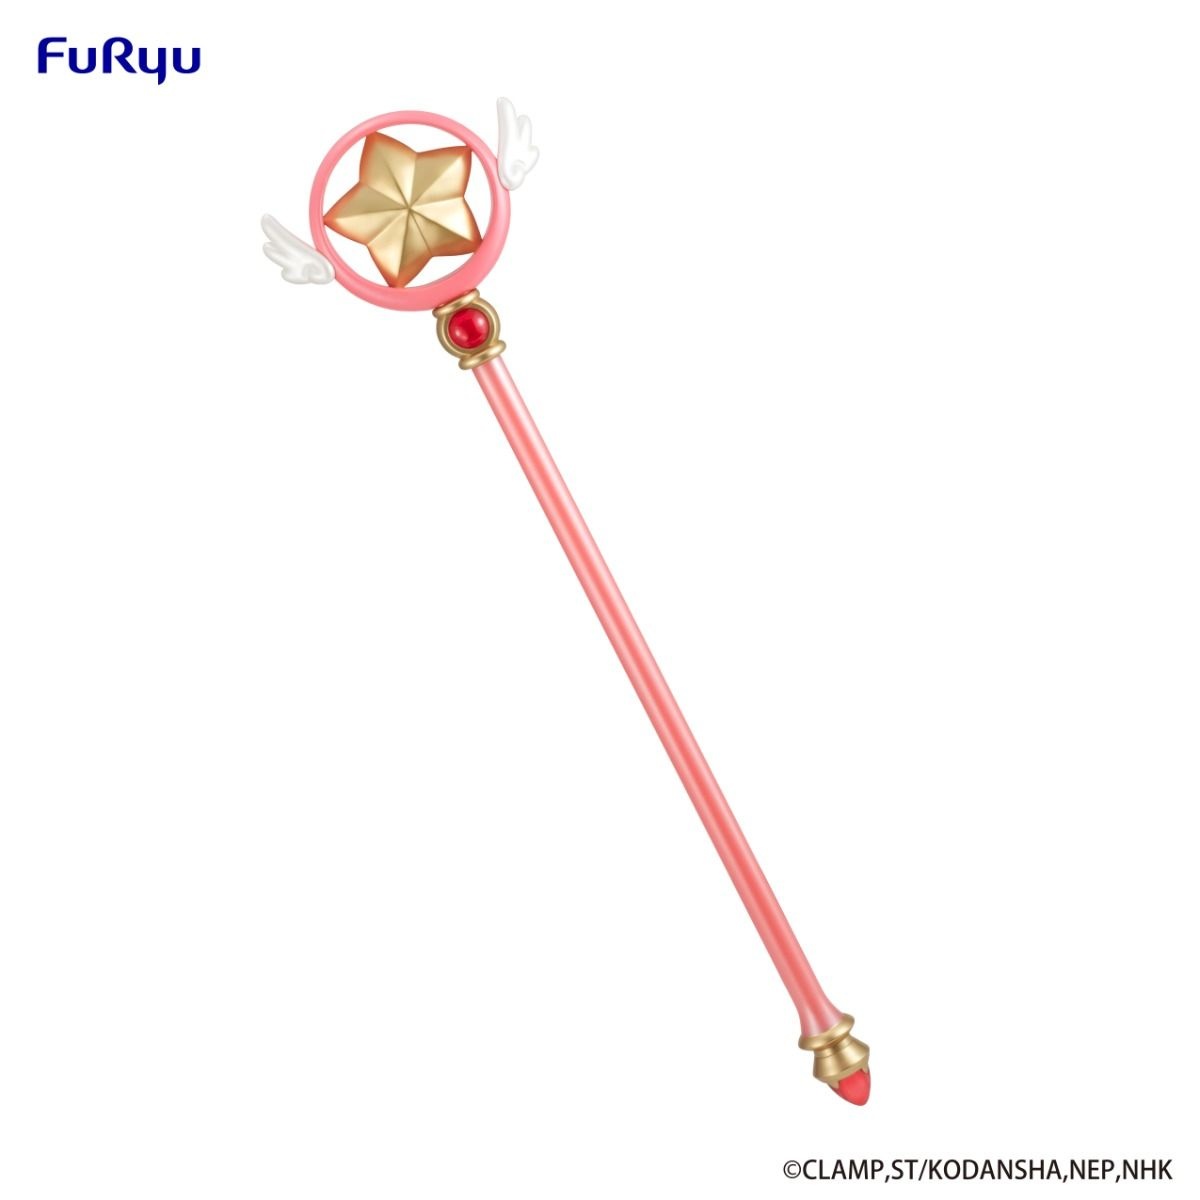
CARDCAPTOR SAKURA -CLEAR CARD- Star Wand
From the Japanese shōjo manga series "Cardcaptor Sakura: Clear Card" comes Star Wand.
Brand: FuRyu
Category: Toys & Games > Toys > Pretend Play